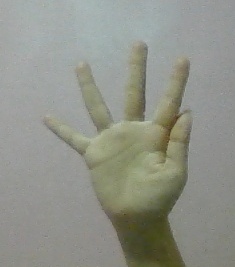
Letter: sheen